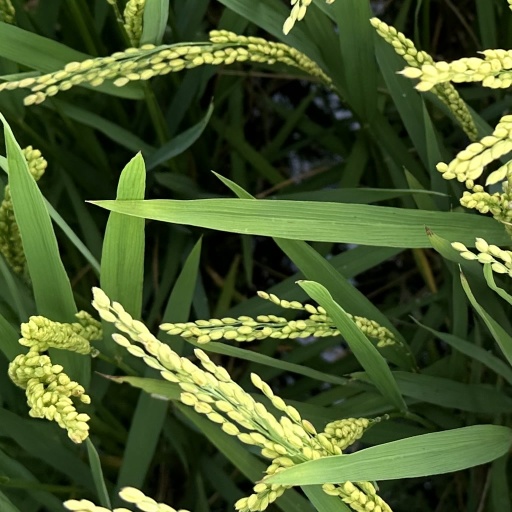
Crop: rice